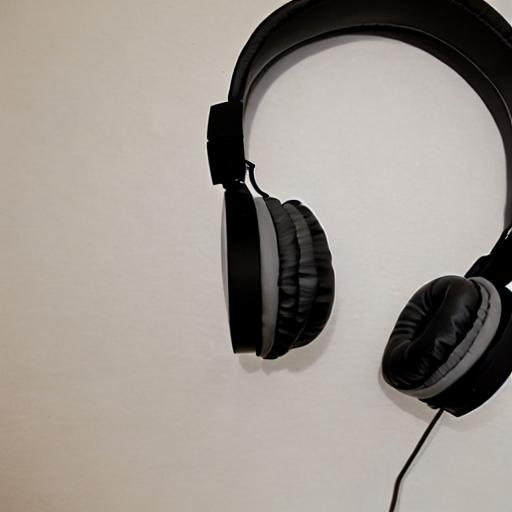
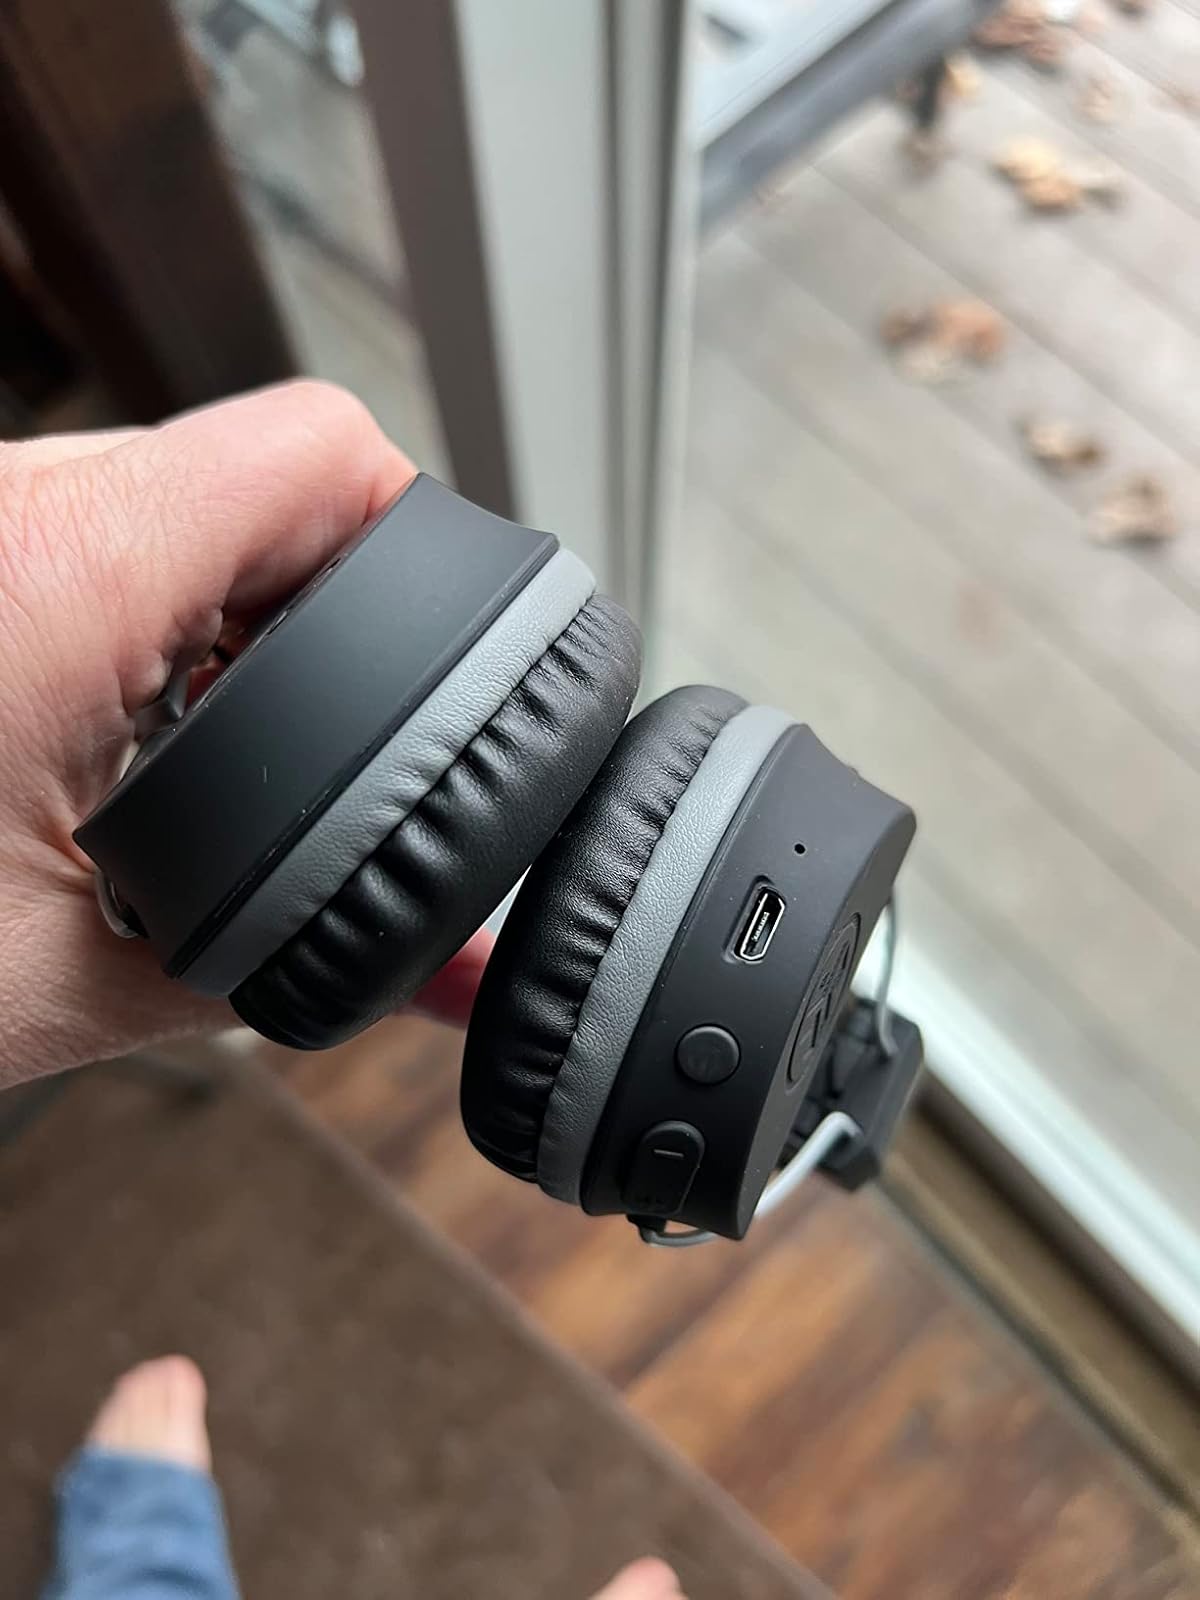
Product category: headphones
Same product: no